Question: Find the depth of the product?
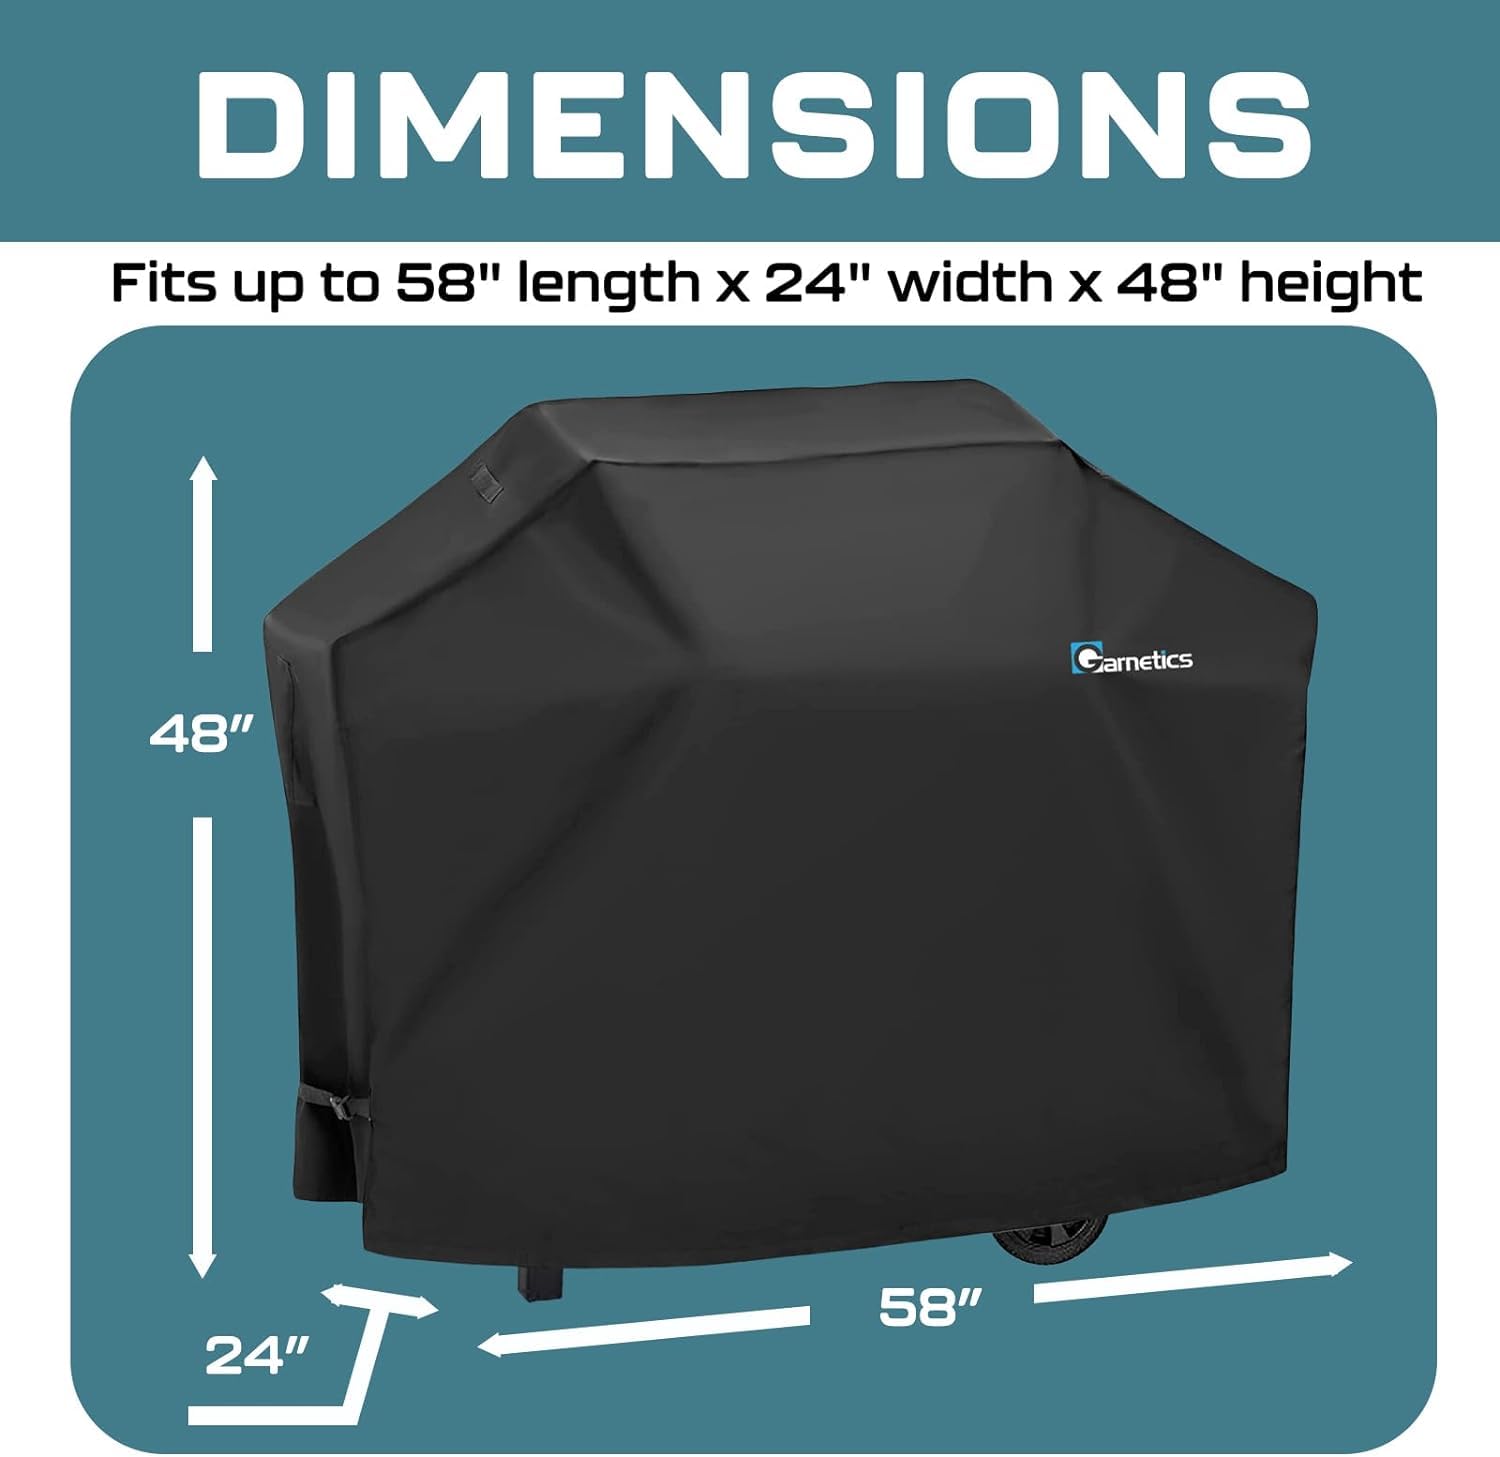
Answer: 58.0 inch